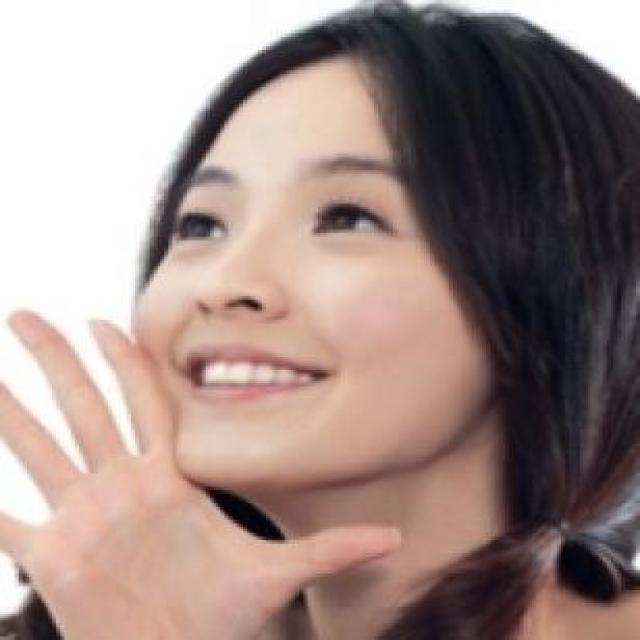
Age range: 21-44